KV57

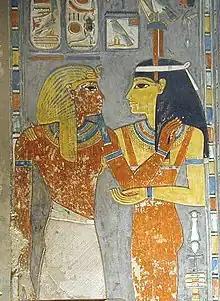
Horemheb is embraced by Hathor as Imentet, Mistress of the West

The group slid over the sand and stones that still partially filled the corridors until they reached the edge of the well chamber which contained exquisite decoration. Weigall recounts: